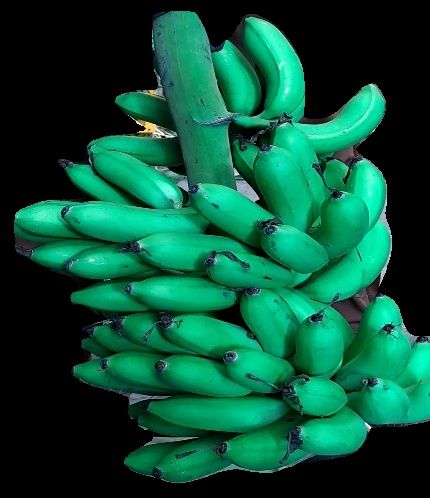
Variety: rasbale
Grade: grade1